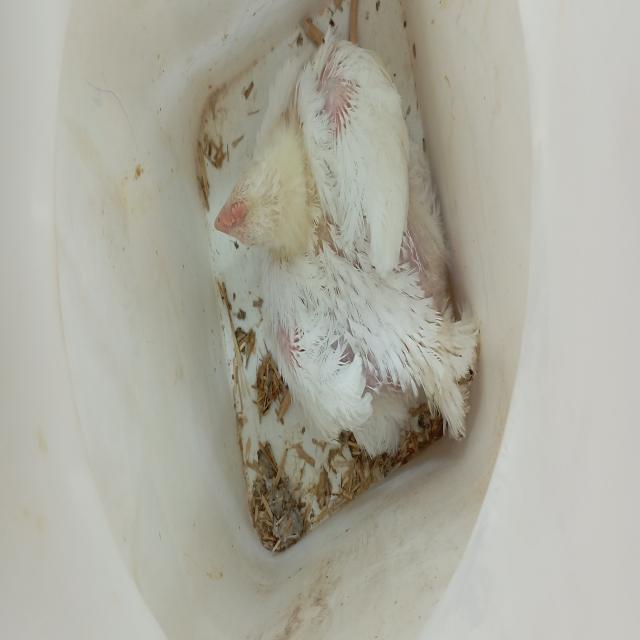
Weight: 1480 g